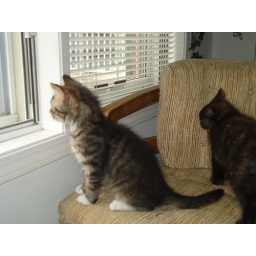
China joins Remy on the chair near the window to watch over the comings and goings of the neighborhood.